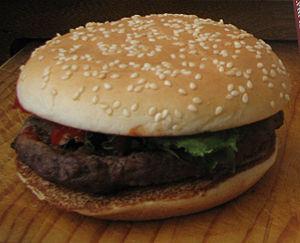
Le Big N' Tasty, littéralement « Le grand et savoureux », connu aussi au Québec et Nouveau-Brunswick sous le nom de McXtra, est un des nombreux hamburgers créés par la firme de restauration rapide McDonald's. Il est introduit dans tous les restaurants des villes américaines en 1997. Voyant son succès augmenter, il est progressivement diffusé de par le monde grâce à une publicité mettant en scène un basketteur de la NBA, Kobe Bryant, à partir du 16 février 2001.